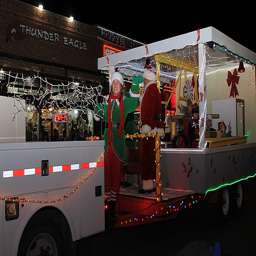
a float moves down main street during the parade .